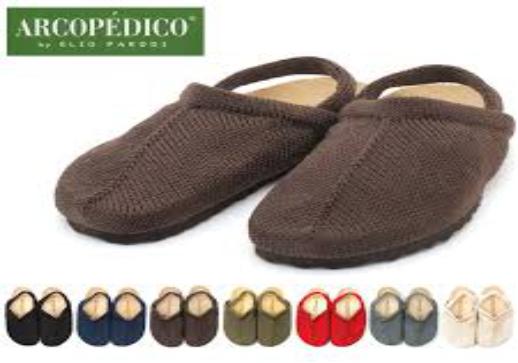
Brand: Arcopedico
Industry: Clothes